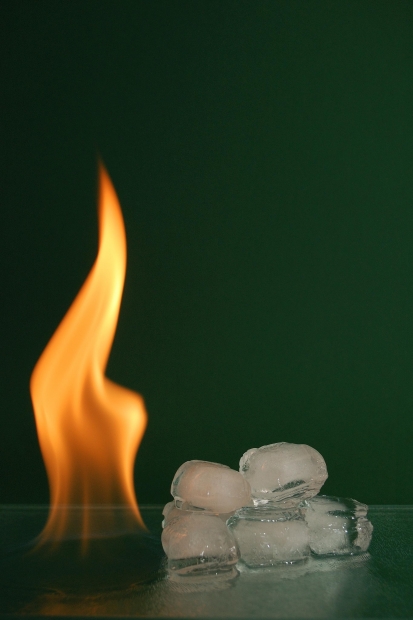
Adjective: colder
Antonym: hotter